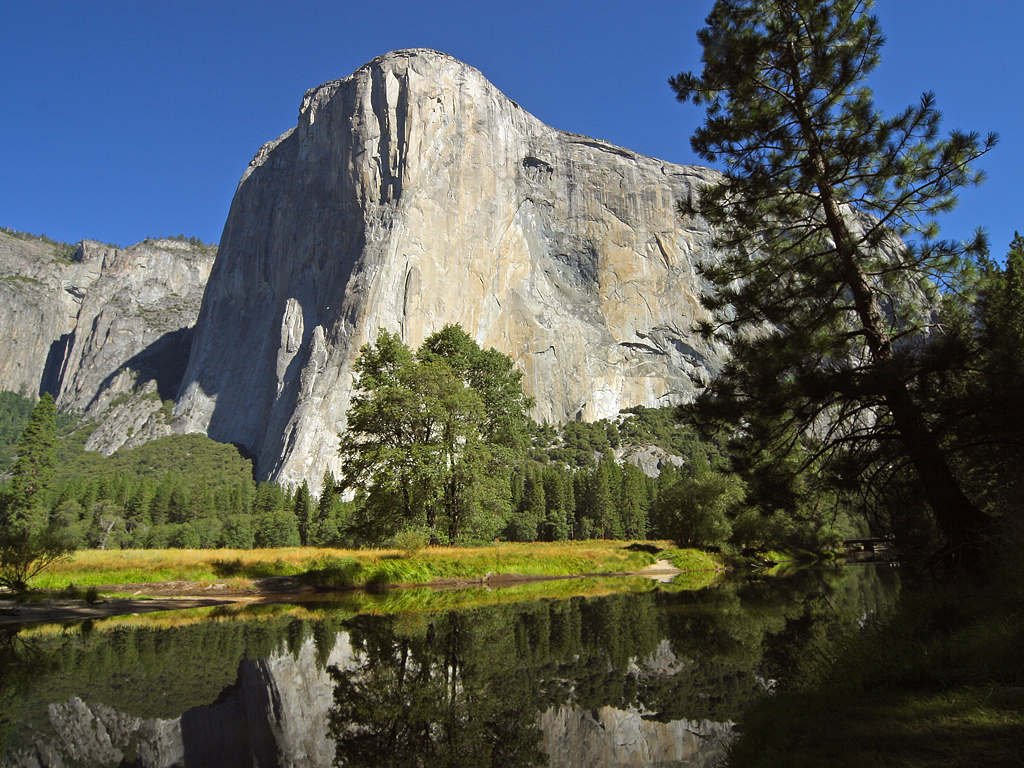
landscape, tree, nature, rock, wilderness, mountain, hiking, lake, adventure, valley, mountain range, yosemite, formation, cliff, reflection, park, usa, steep, terrain, national park, california, climb, geology, mountains, water feature, landform, big wall, el capitan, geographical feature, mountainous landforms